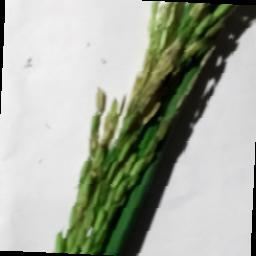
Label: Rice___Neck_Blast